George Francis Robert Henderson

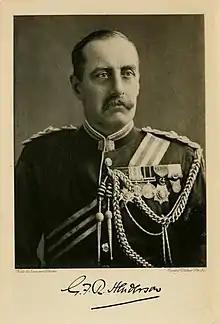
A photograph of Henderson

Colonel George Francis Robert Henderson, CB (2 June 1854 – 5 March 1903) was a British Army officer and author best known for writing "Stonewall Jackson and the American Civil War" (1898).